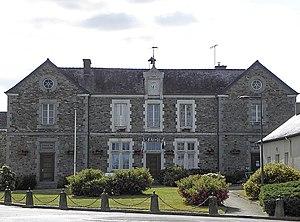
Mairie d'Ercé-près-Liffré (35).